Berimbau

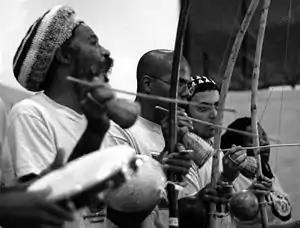
Three berimbau players playing the rhythm for a capoeira in Baltimore, MD, featuring Mestre Cobra Mansa

In capoeira, the berimbau commands the "roda", the circle where capoeiristas engage in the game, and by extension, the game itself. The music required from the berimbau is essentially rhythmic. Most of the patterns, or toques, derive from a single basic structure. Capoeira musicians produce many variations upon the basic pattern. They give names to known variations, and when such a named variation occurs repeatedly while playing, they call what they are playing by the name of that variation. The most common names are "Angola" and "São Bento Grande". There is much talking about the meaning of these terms.